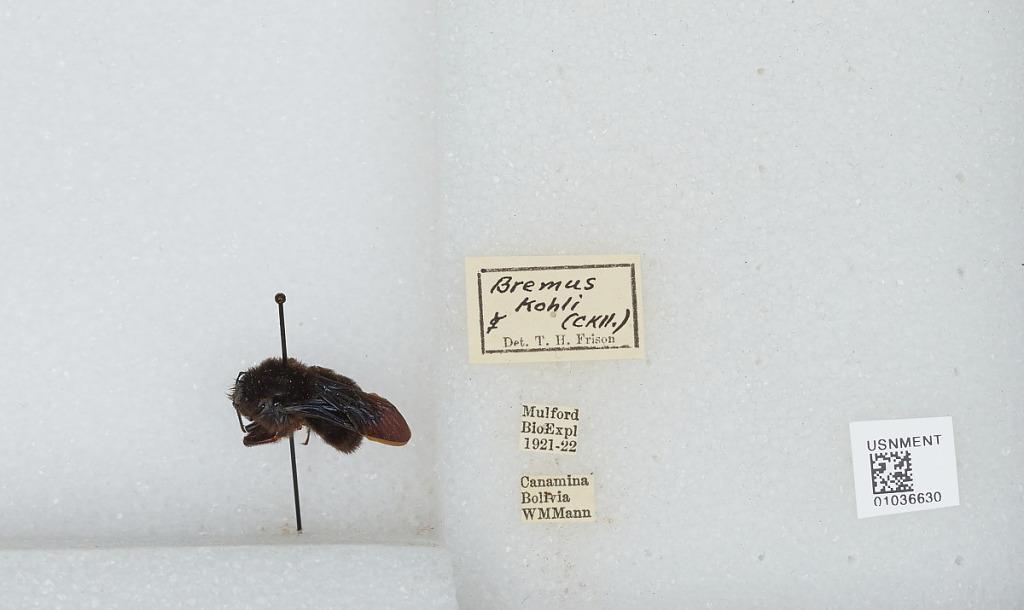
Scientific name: Bombus (Fervidobombus) morio (Swederus)
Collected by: W. Mann
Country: Bolivia
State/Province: La Paz
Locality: Canamina
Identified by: Frison, T.